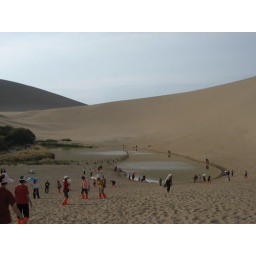
The water in the lake is very clear all year round.